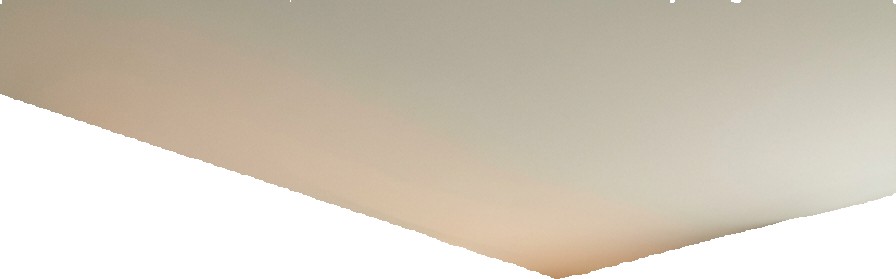
Surface category: ceiling